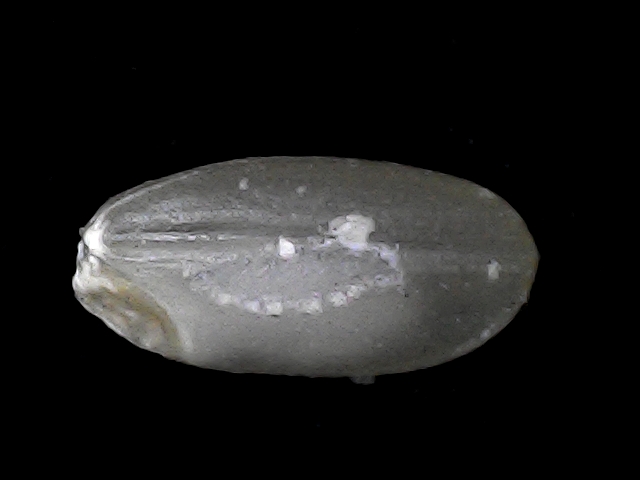
Rice variety: BD52